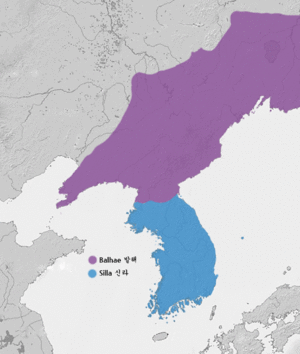
Sydkorea / Historie / Det antikke Korea
Balhae (violet) og Silla (blå), ca. 830.
Republikken Korea, også kaldet Sydkorea, er et land i Asien. Nordkorea er det eneste tilstødende land. Landet ligger på den sydlige del af den koreanske halvø mellem det Japanske Hav og det Gule Hav.